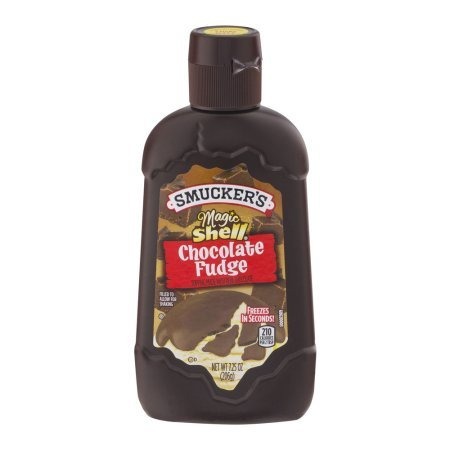
Item Name: b'Smucker's Magic Shell Ice Cream Topping, Chocolate Fudge, 7.25-ounce Bottles (Pack of 4)'
Value: 29.0
Unit: Ounce

Price: 3.19